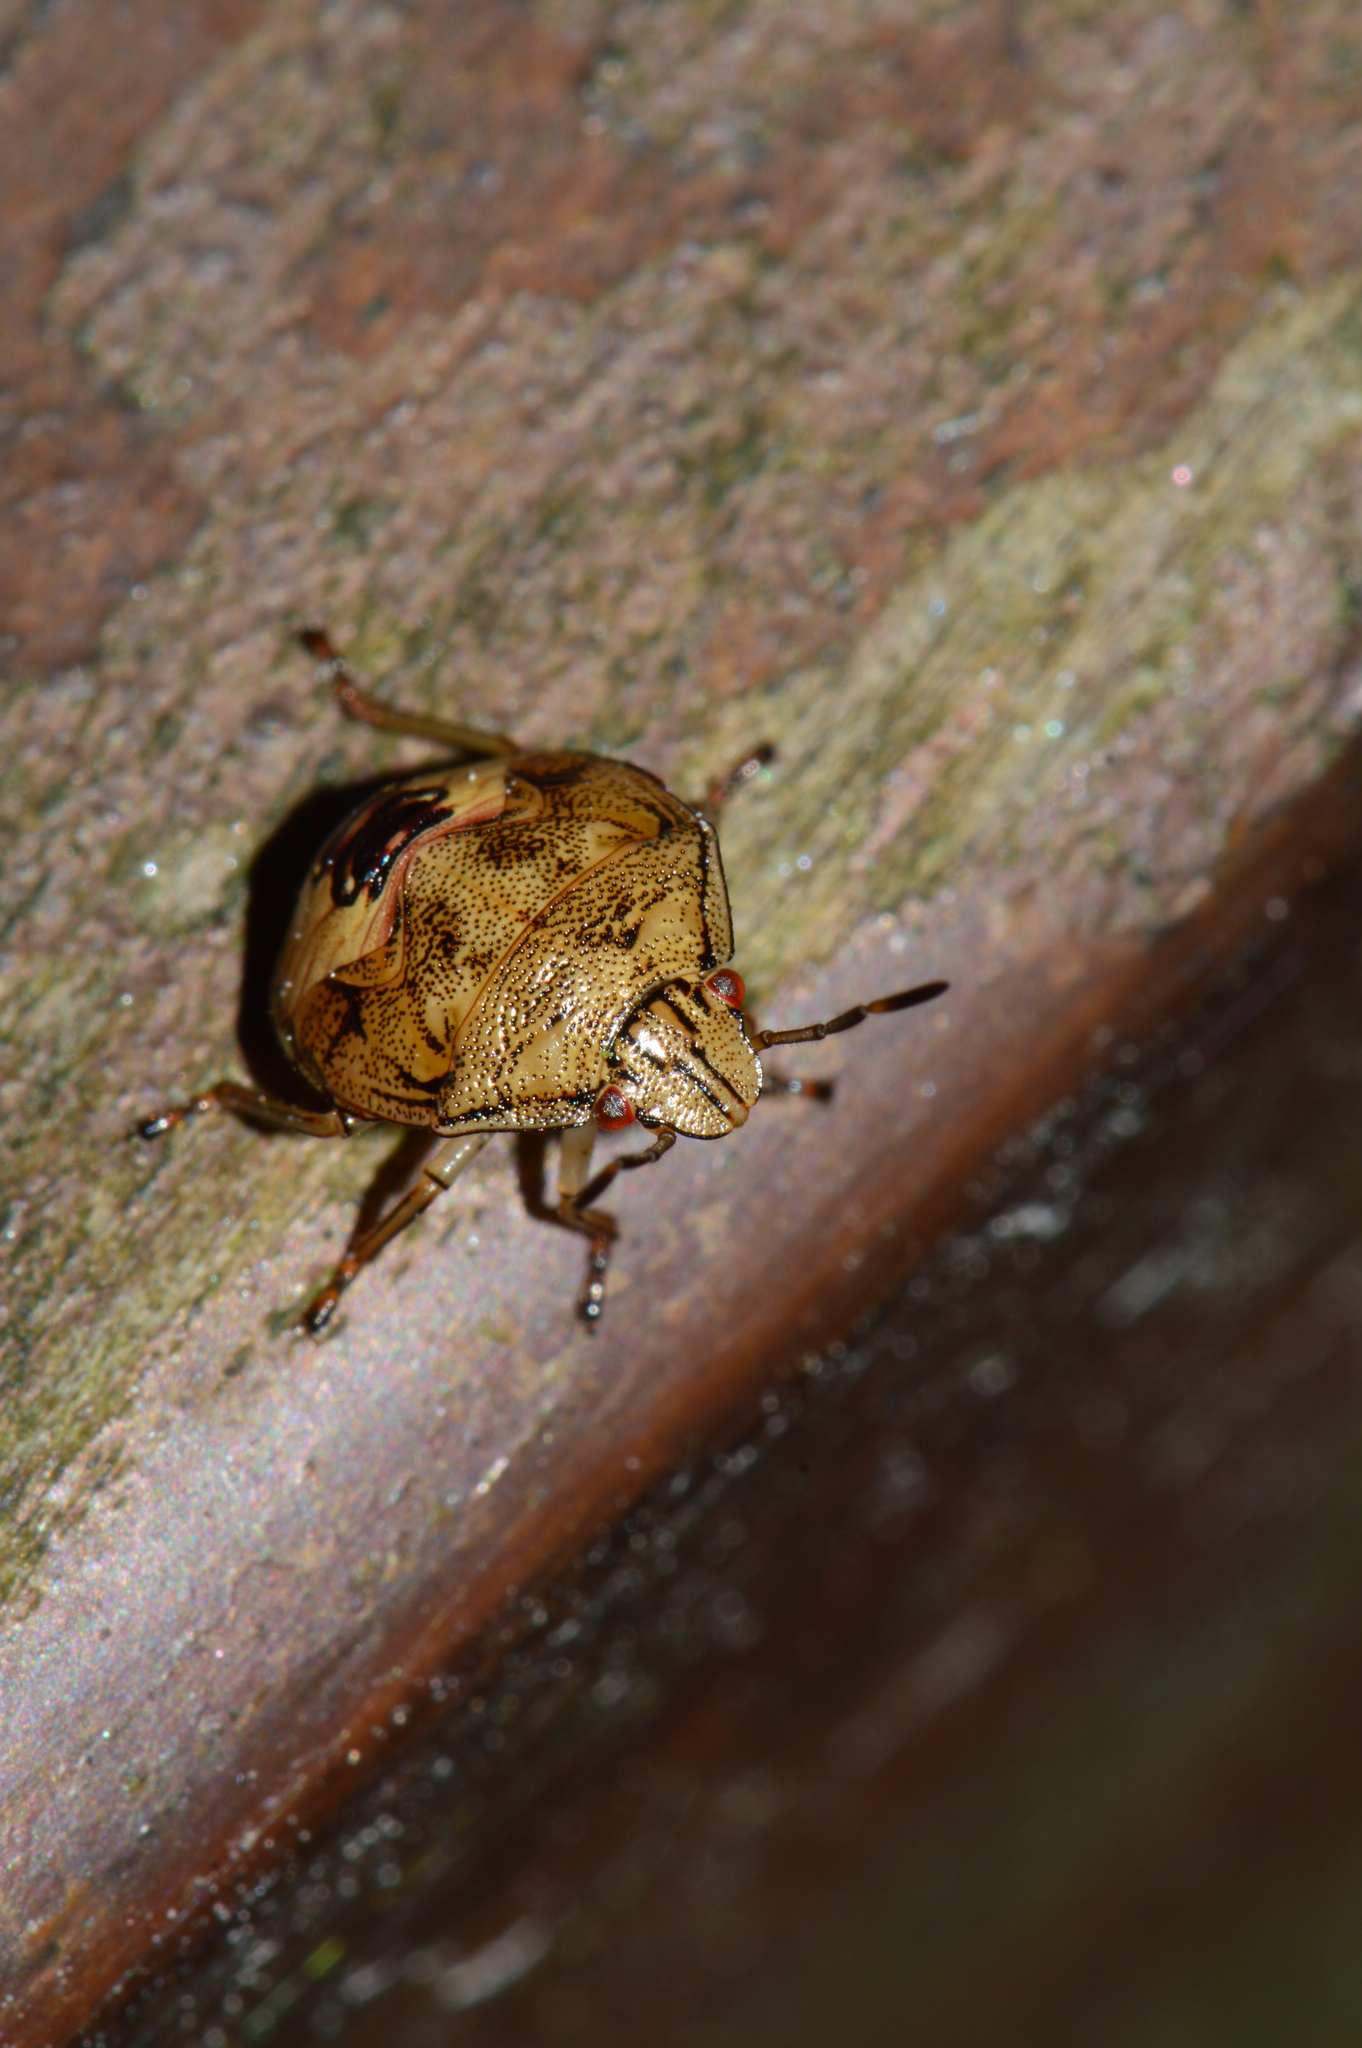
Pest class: stink_bug